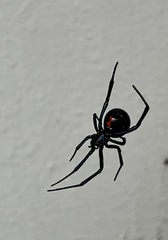
Species: Lactrodectus_hesperus